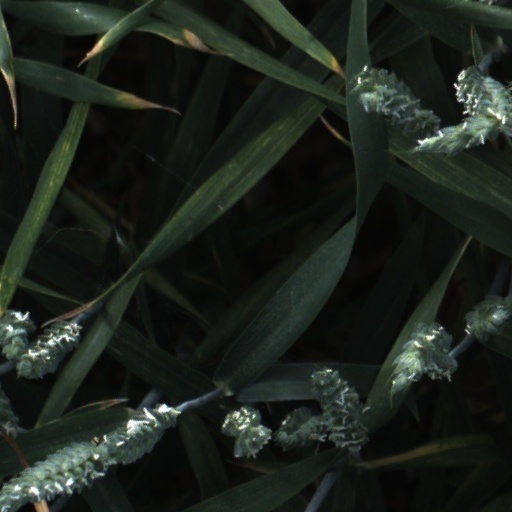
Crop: wheat